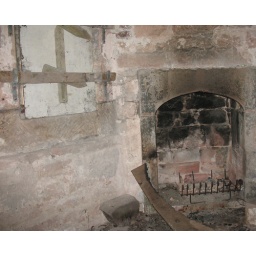
Fireplace in the ground floor octagonal sitting room will make a cosy room.